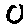
Label: 0